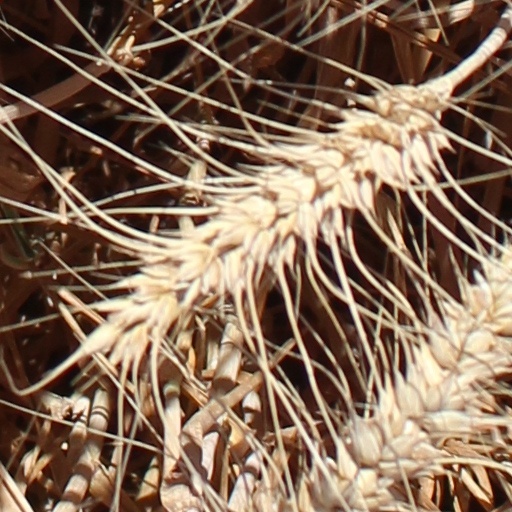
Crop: wheat